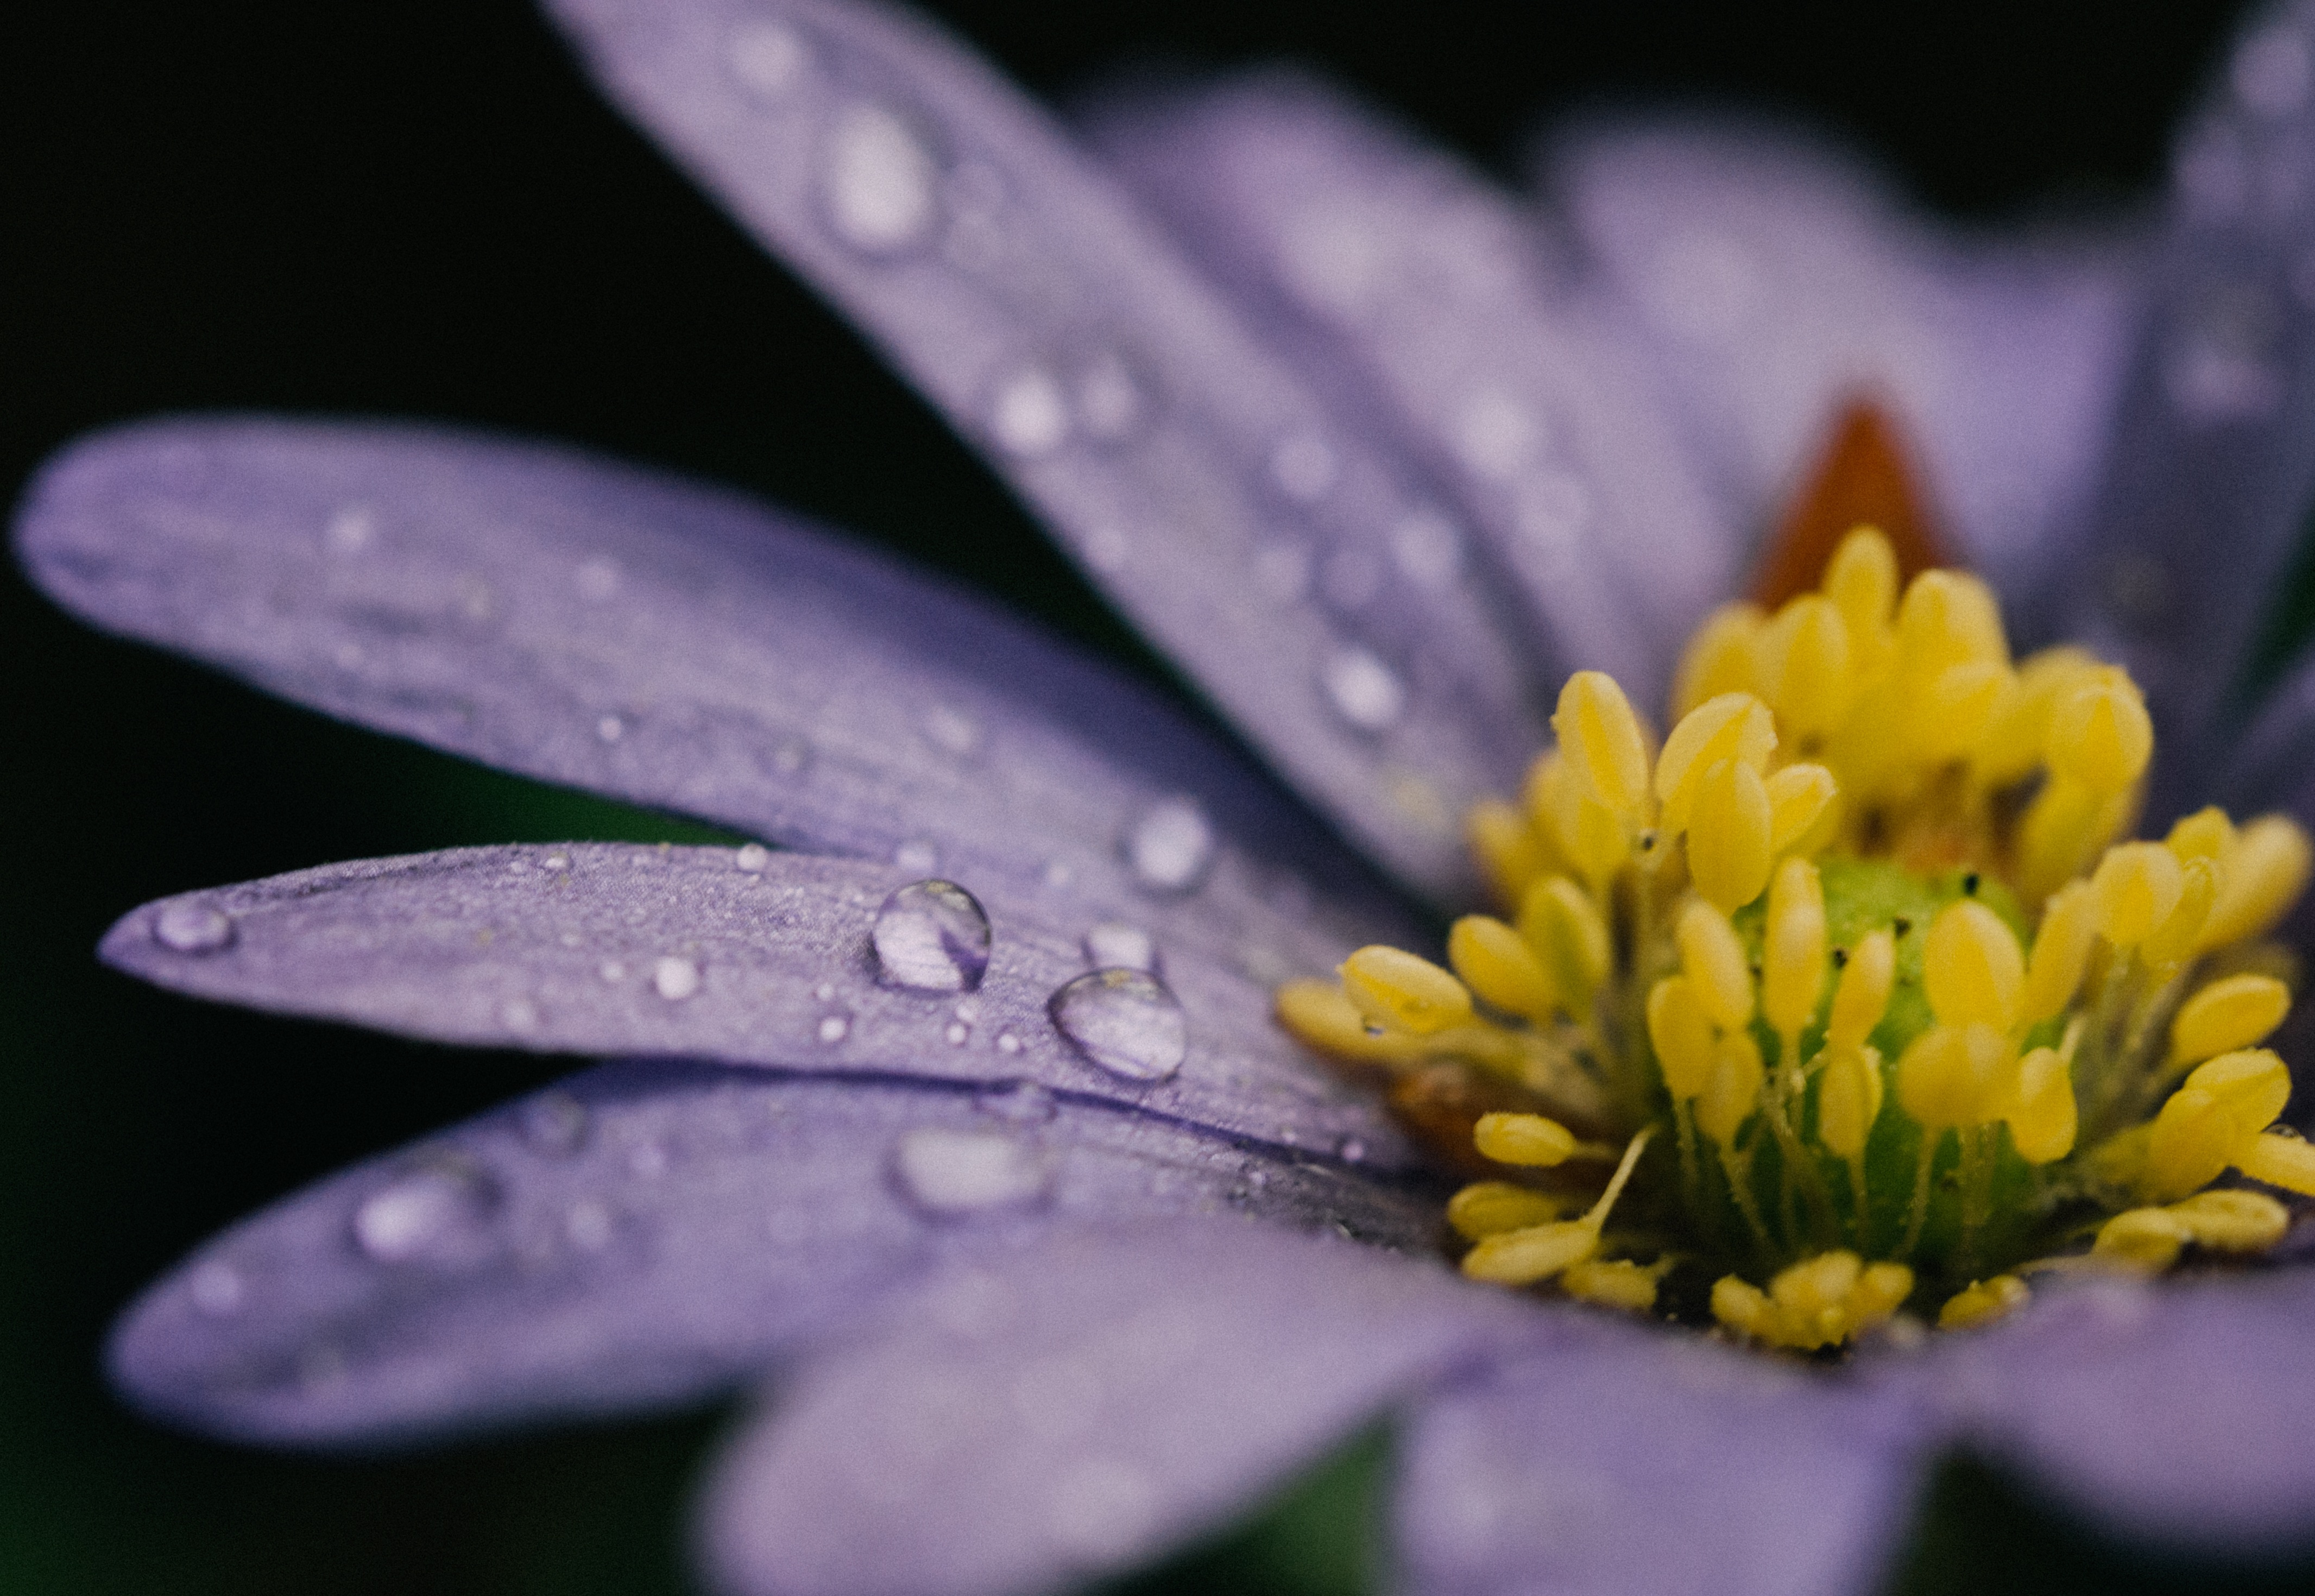
nature, blossom, plant, photography, leaf, flower, petal, pollen, green, botany, yellow, flora, wildflower, close up, macro photography, flowering plant, plant stem, land plant